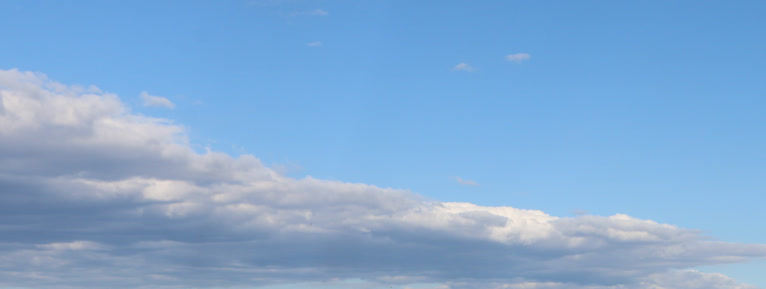
Cloud type: Stratocumulus